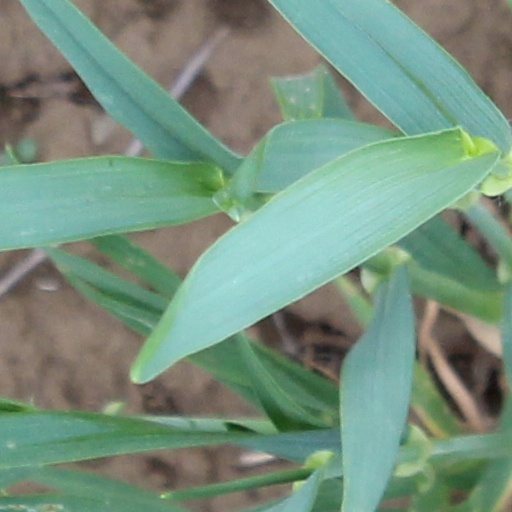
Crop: wheat